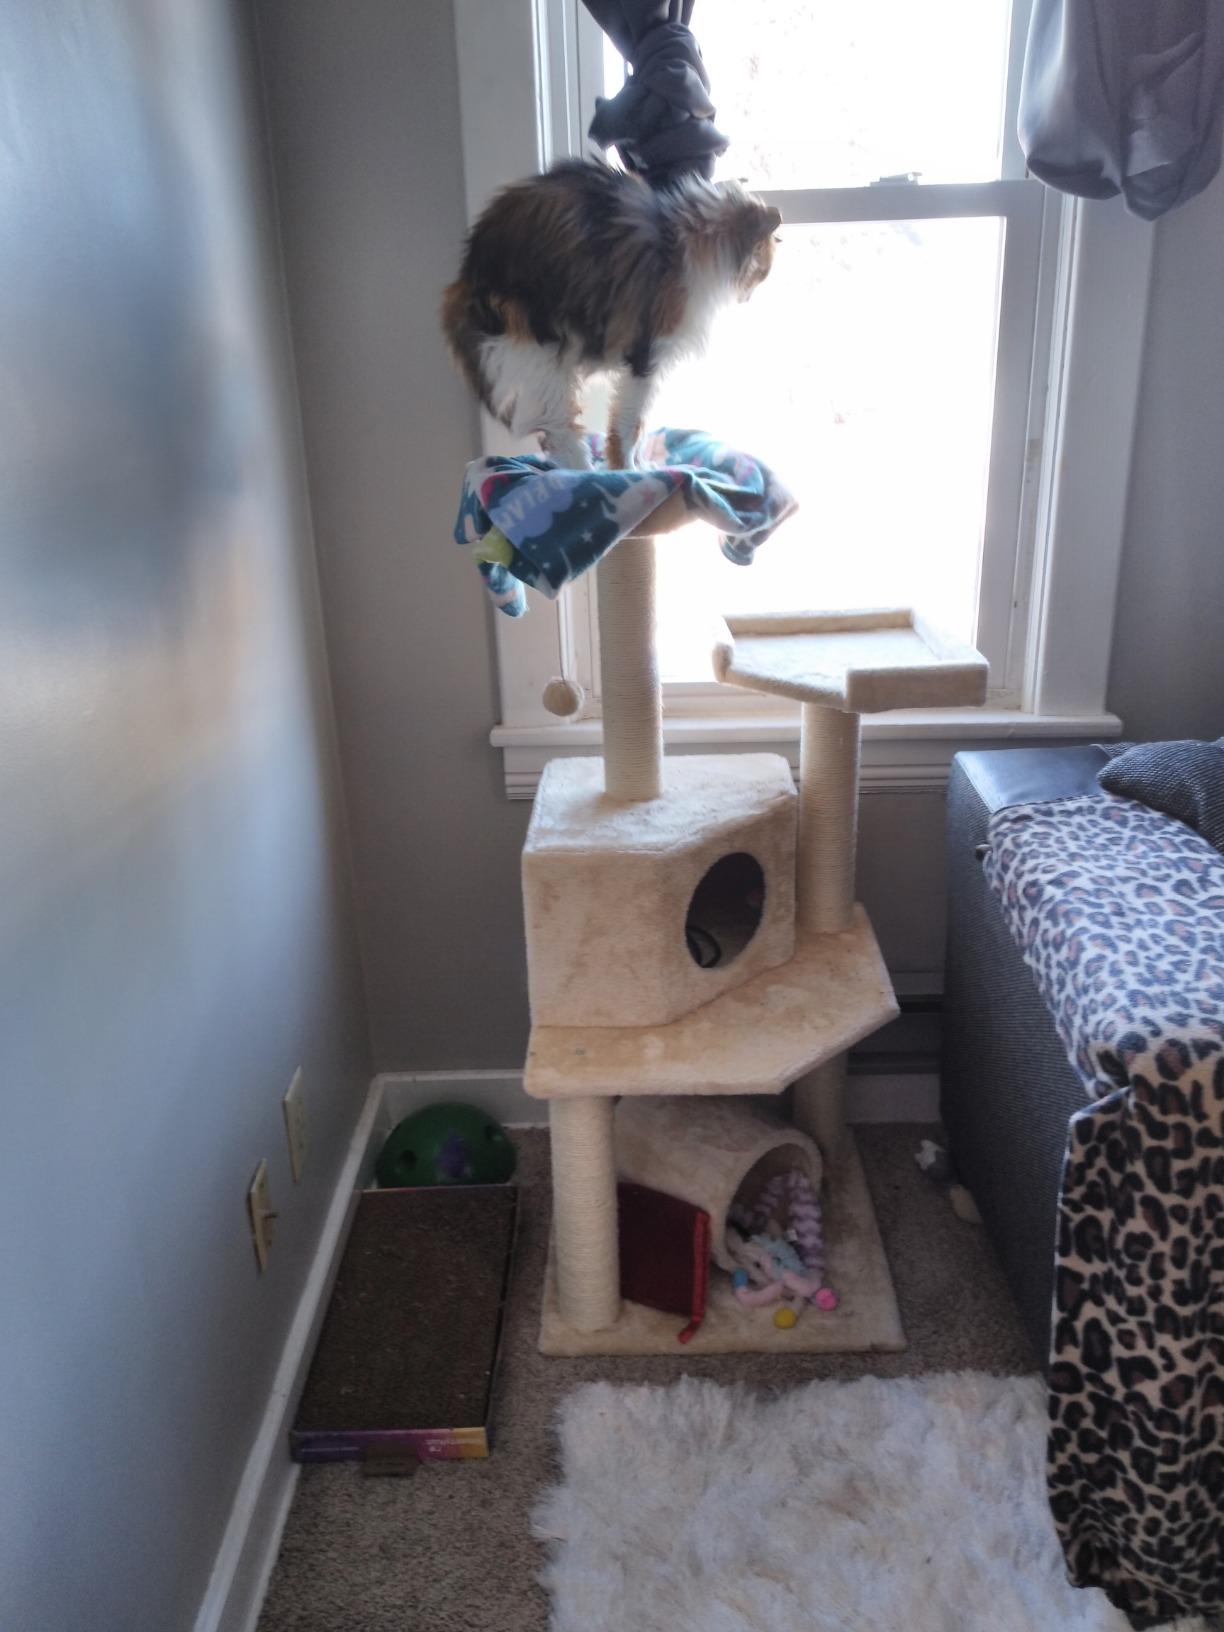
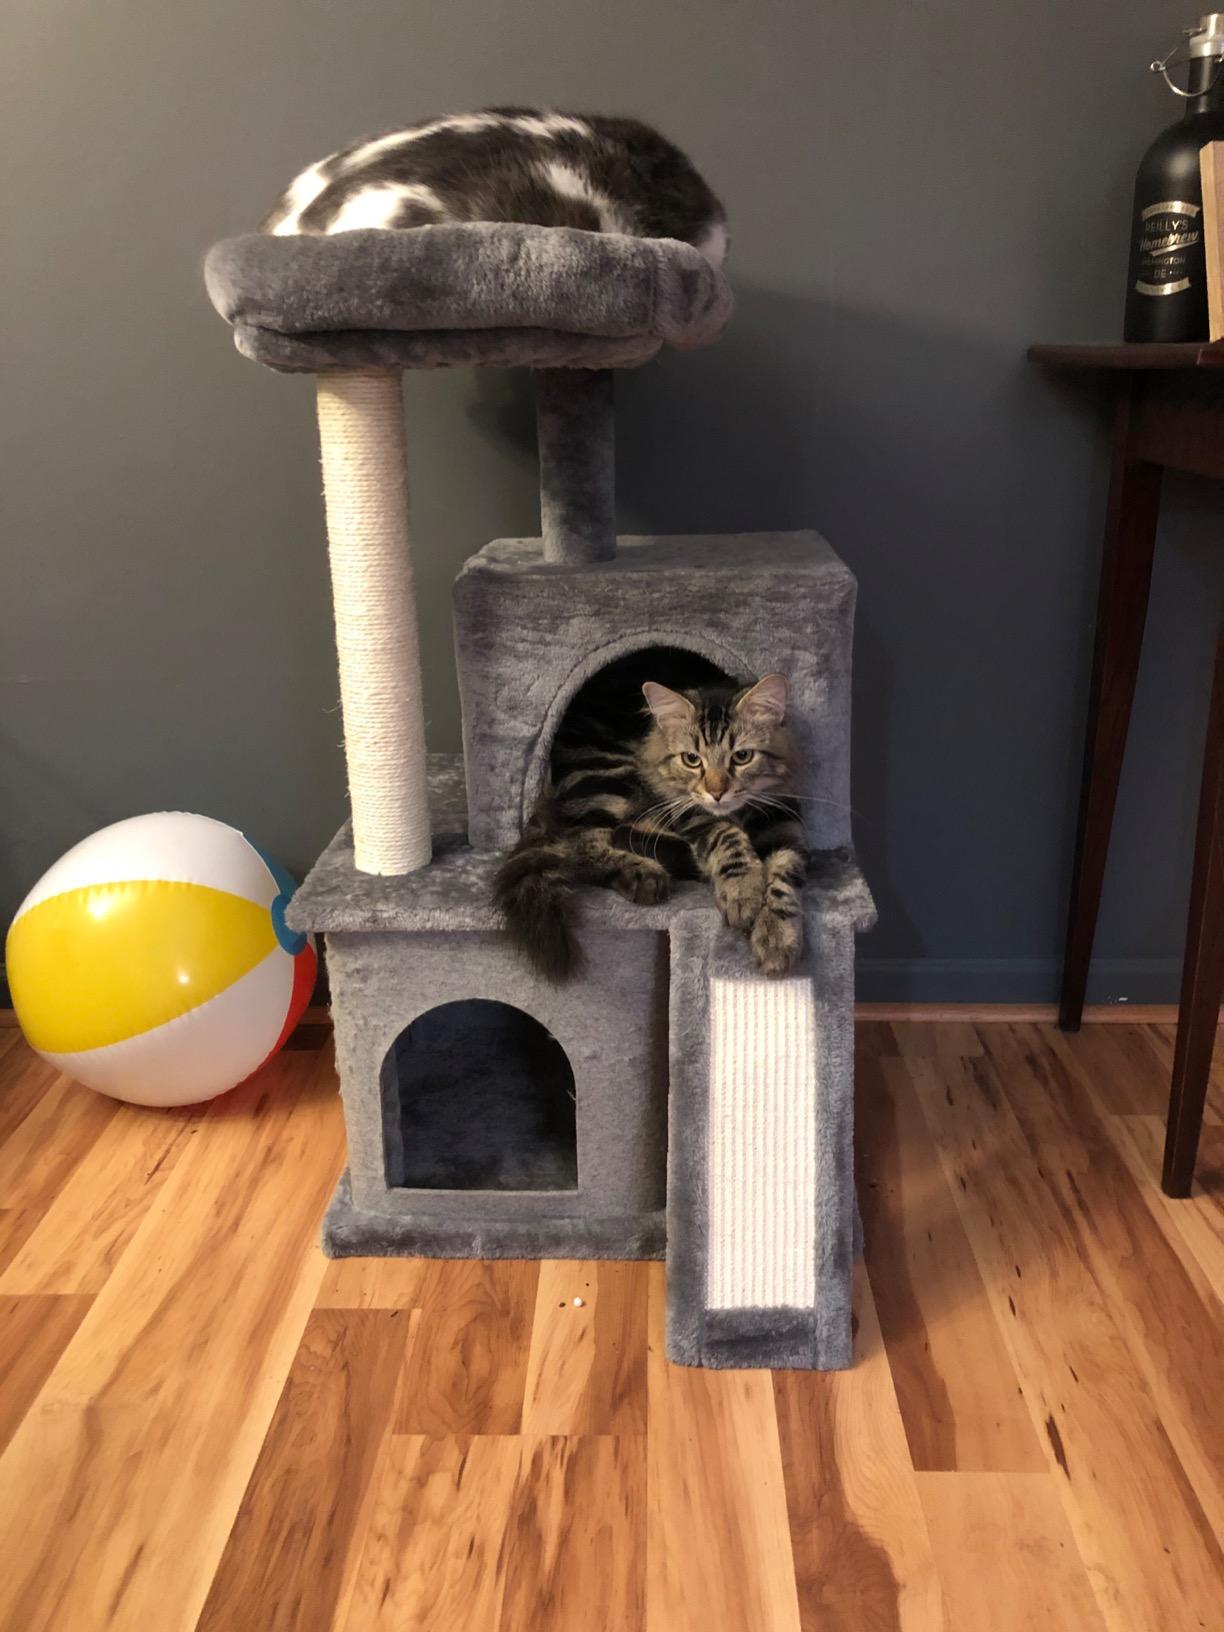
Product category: items_cat tree
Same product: no